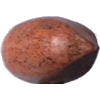
Label: nut_pecan